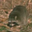
Label: raccoon